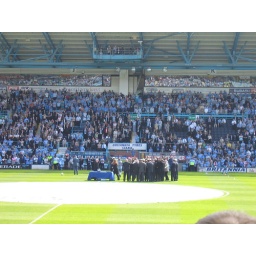
a parade of city legends, including being led in a chorus of the sky blue song by jimmy hill